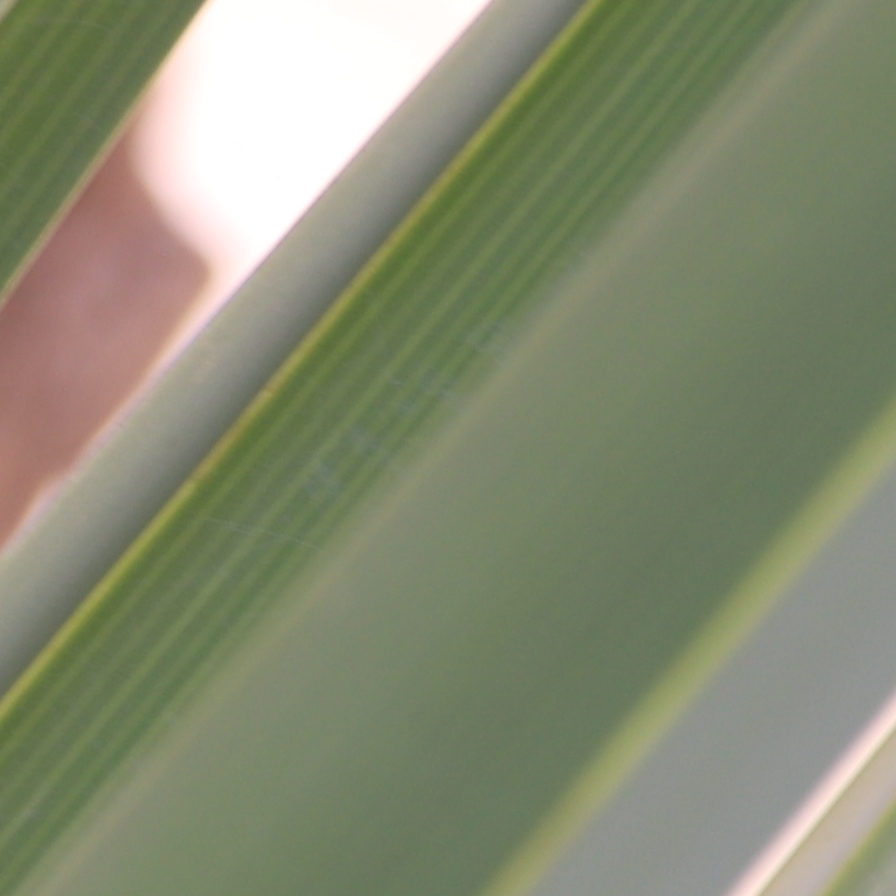
Label: Healthy